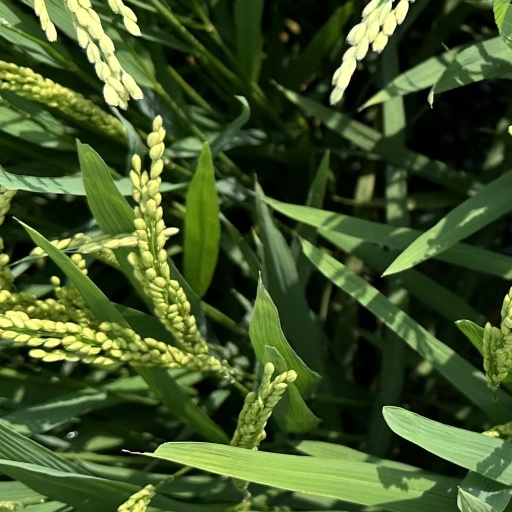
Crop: rice